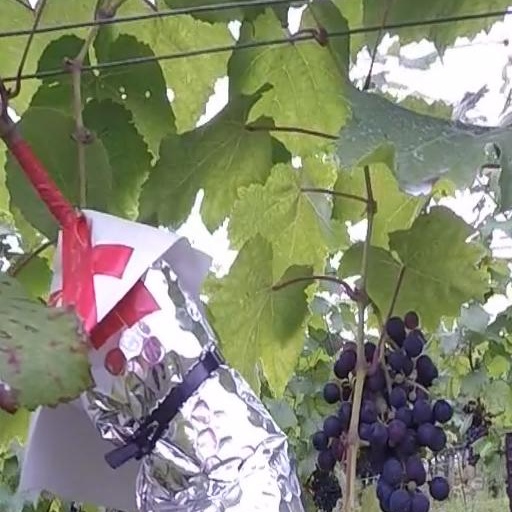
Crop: grape